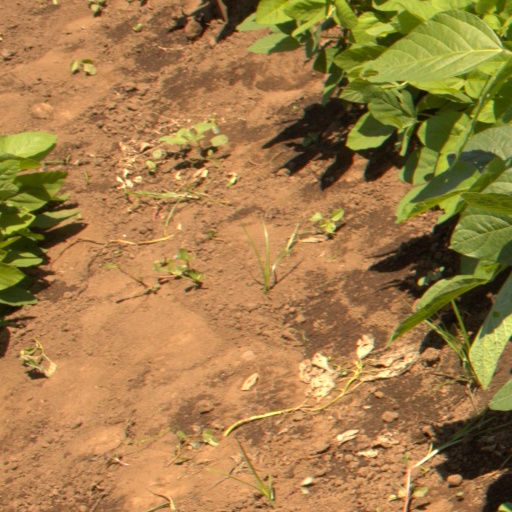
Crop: soybean